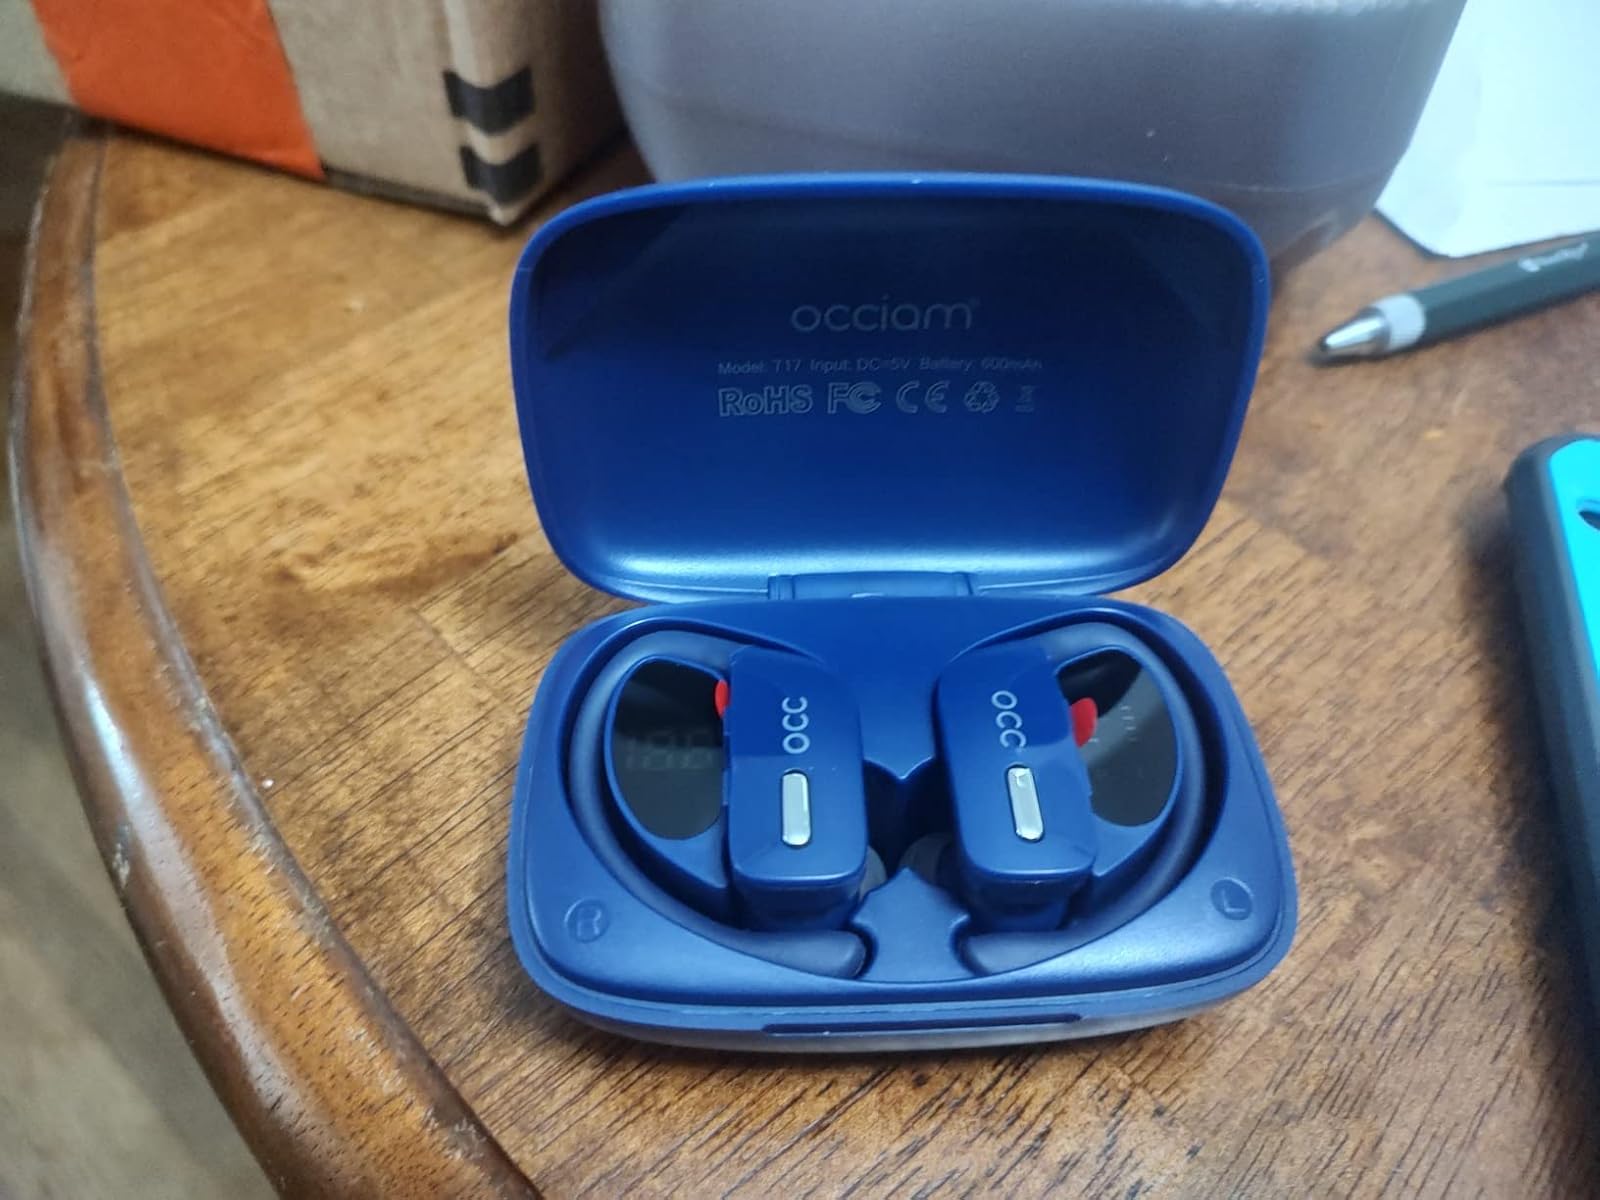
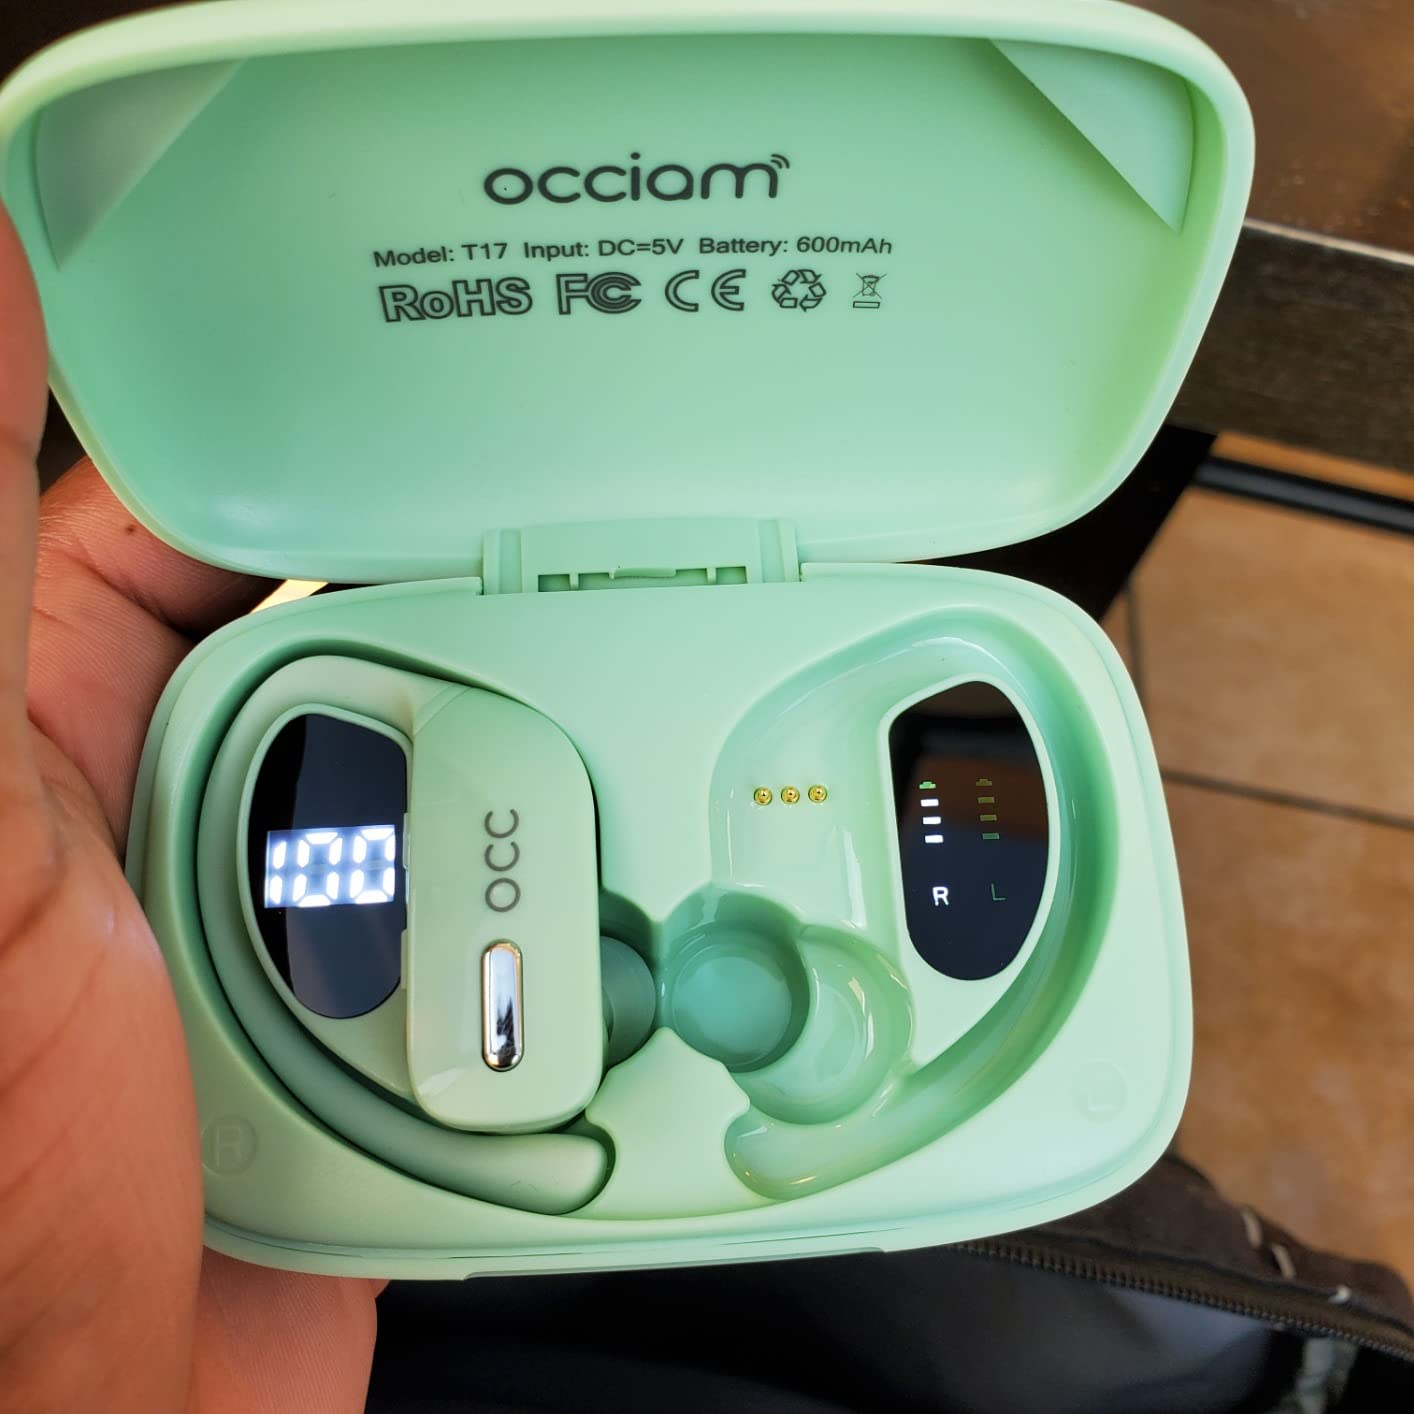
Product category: earbuds
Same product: no